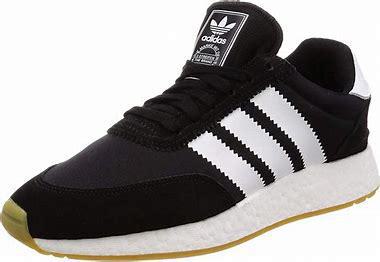
Brand: Adidas
Model: I 5923